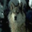
Label: wolf